Dougie Ramsay

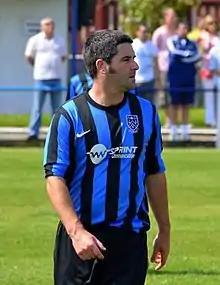
Dougie Ramsay, Troon F.C. (July 2011)

Douglas Alexander Ramsay (born 26 April 1979, played in the Scottish Premier League for Motherwell. He is now a coach with Troon in the West of Scotland Football League